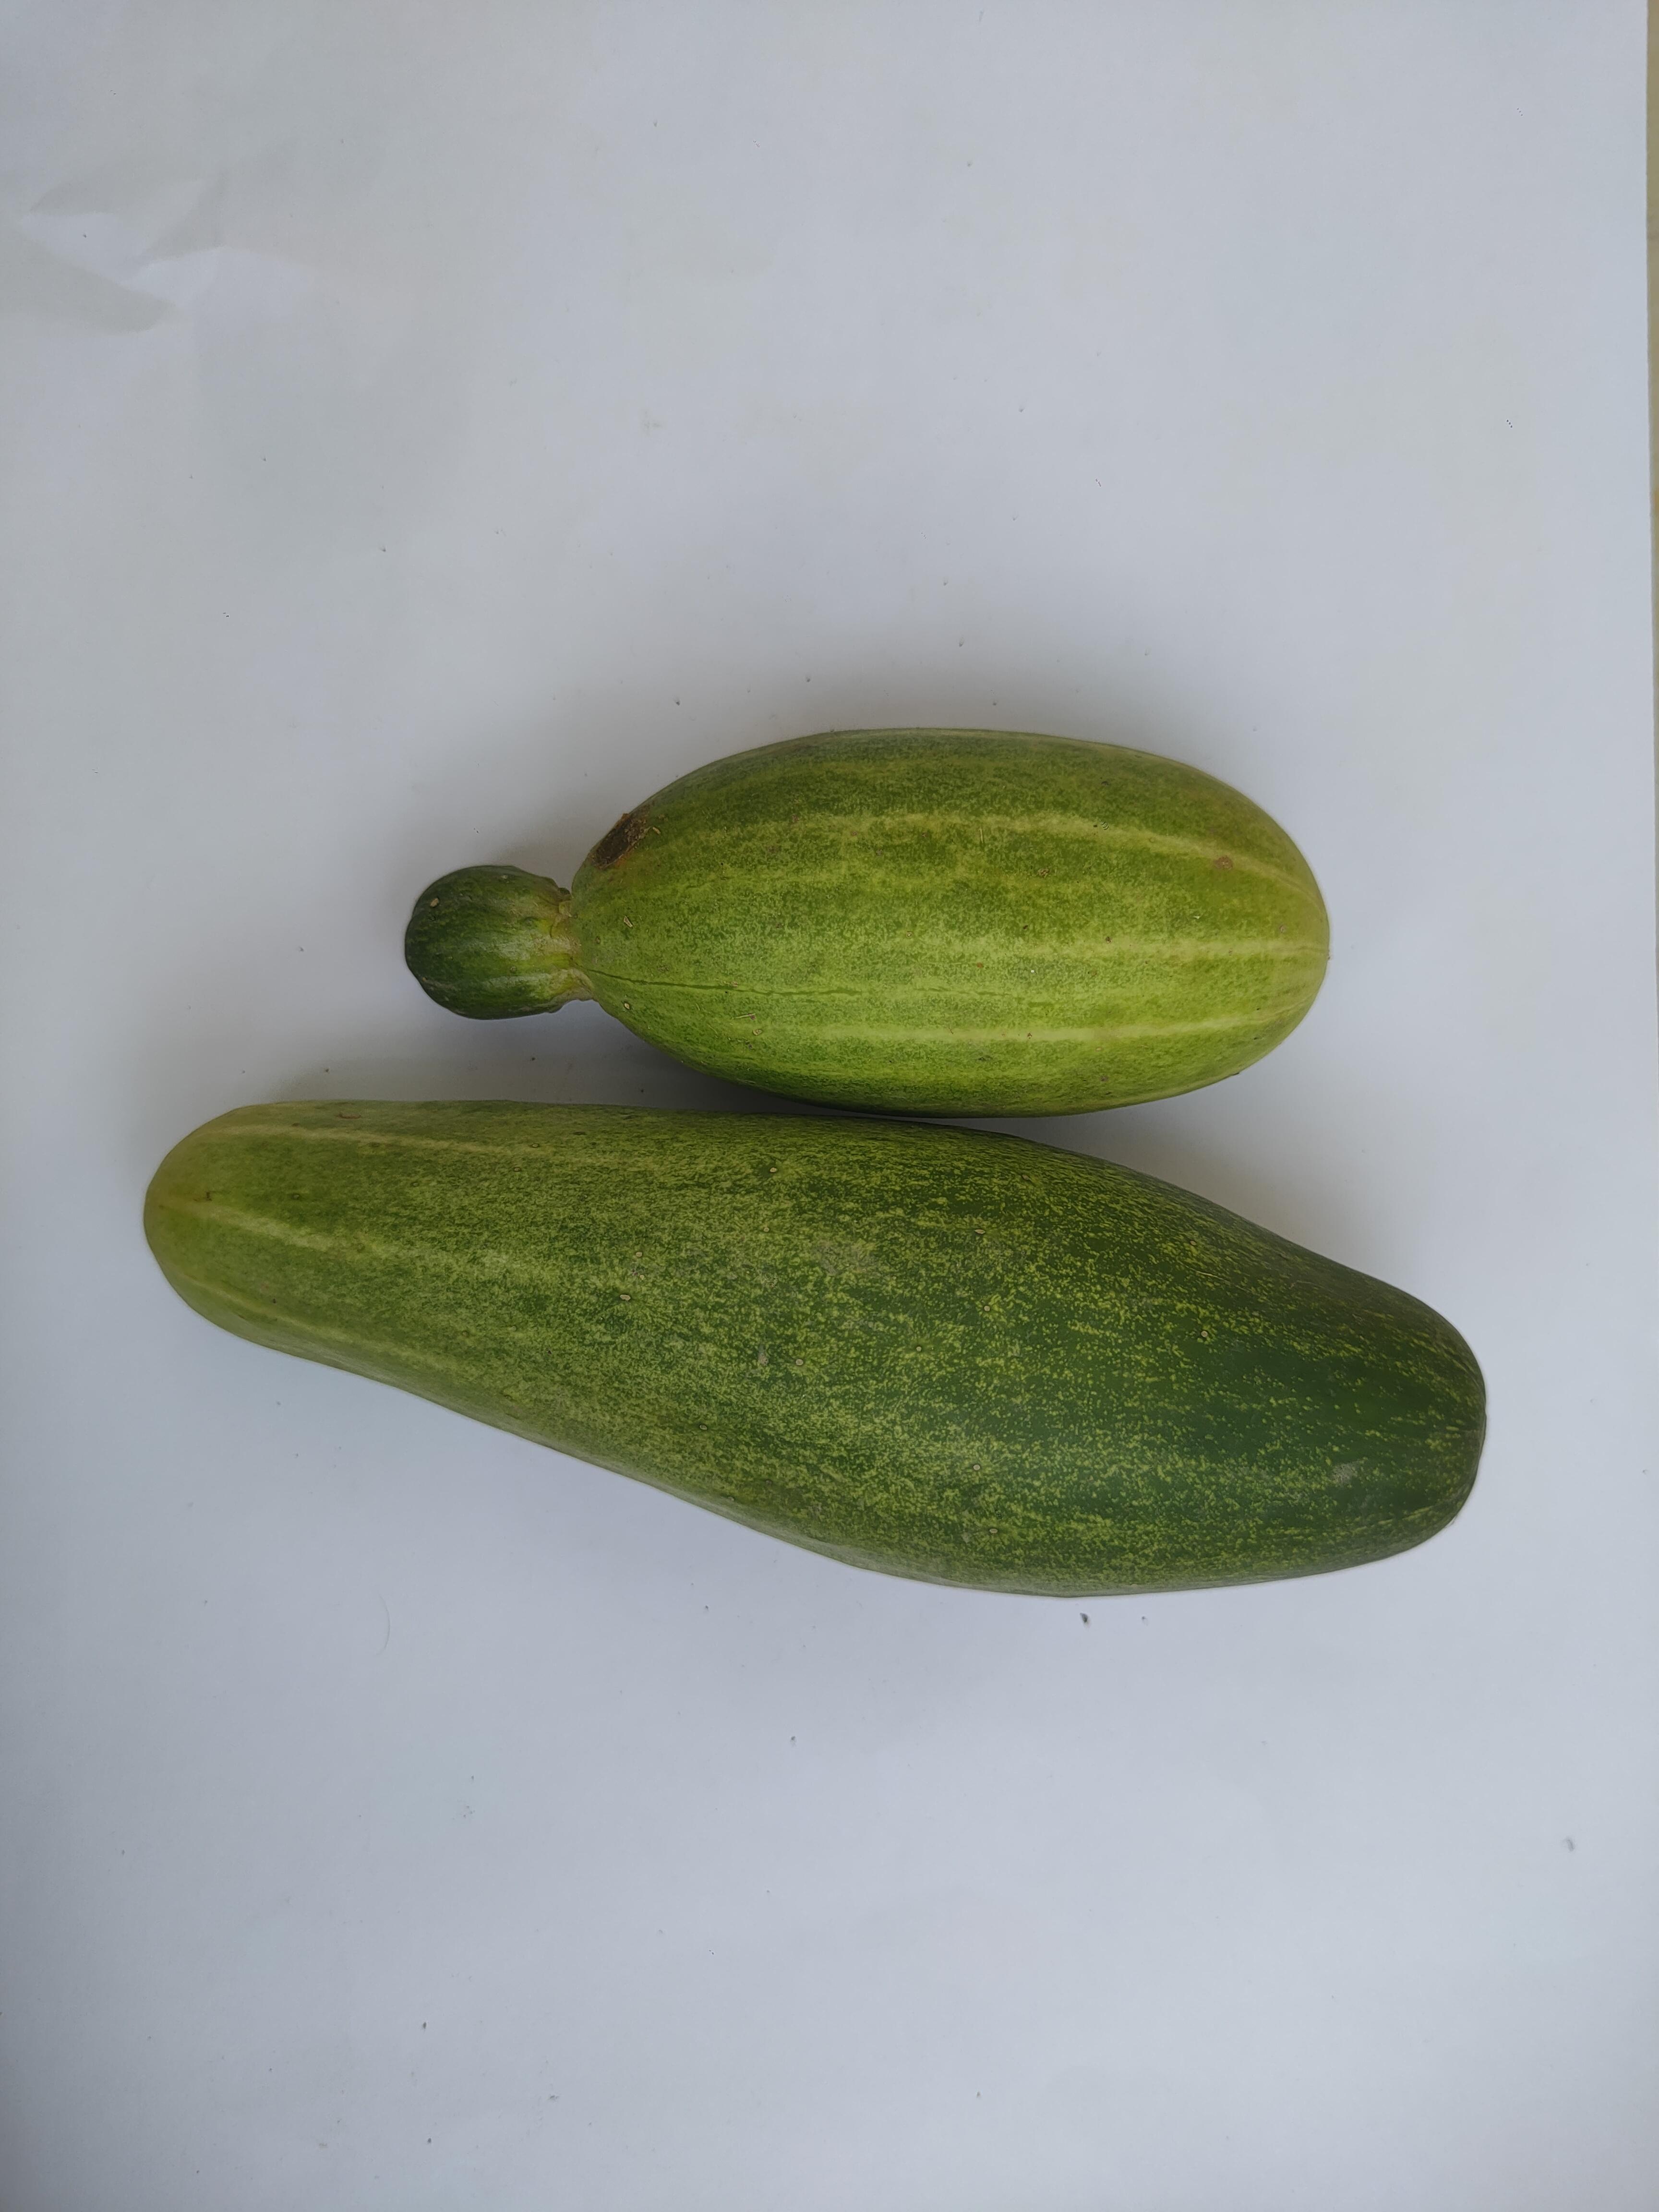
Label: Cucumber